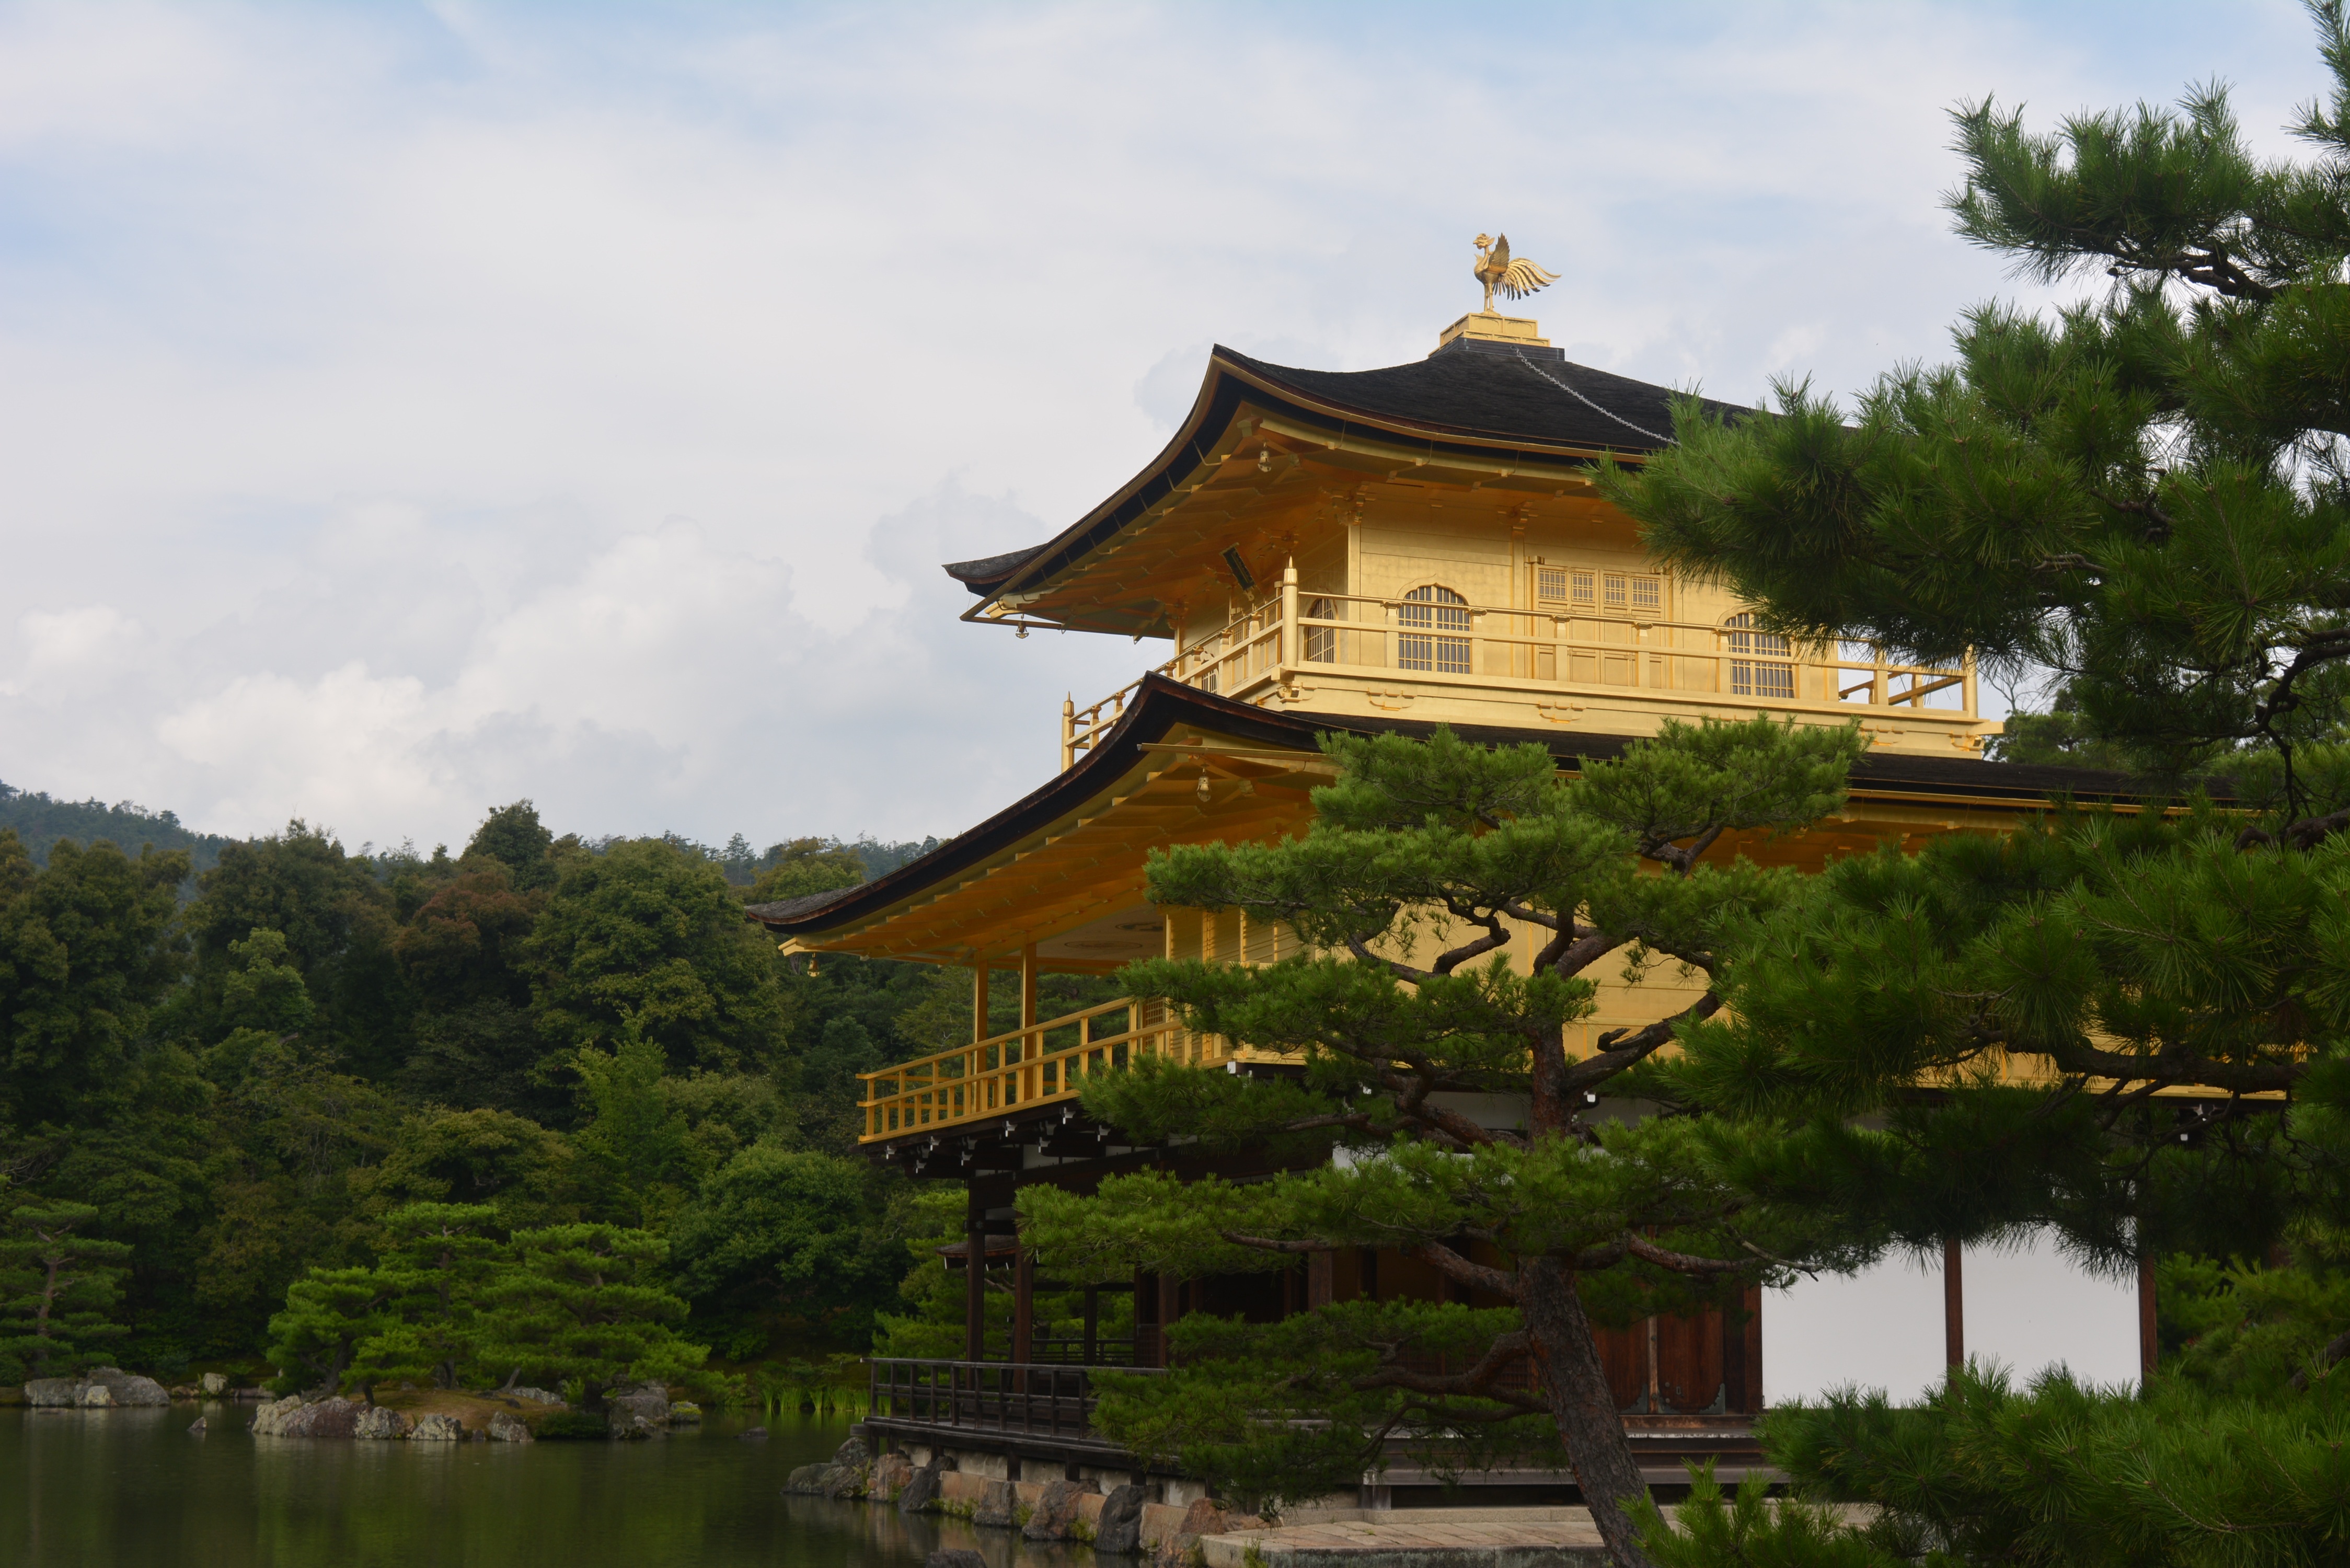
tree, architecture, building, chateau, palace, travel, golden, tower, buddhism, religion, castle, asia, japan, place of worship, religious, temple, japanese, monastery, shrine, estate, golden temple, chinese architecture, pagoda, rural area